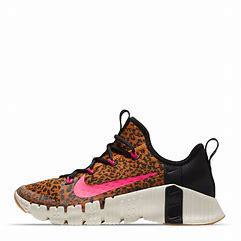
Brand: Nike
Model: Free Metcon 3